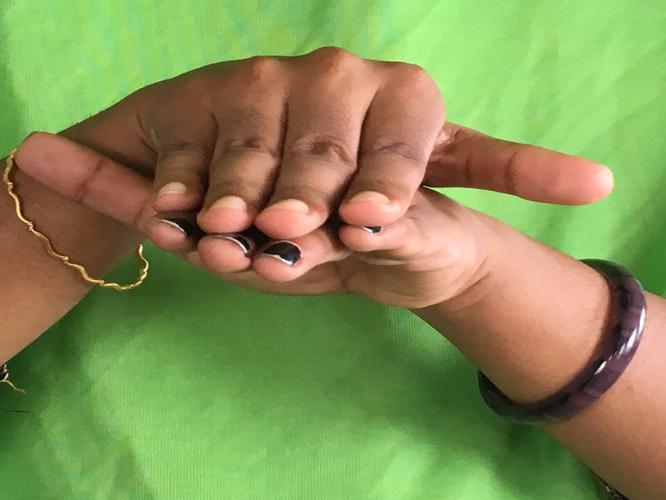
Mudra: Matsya
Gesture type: double_hand